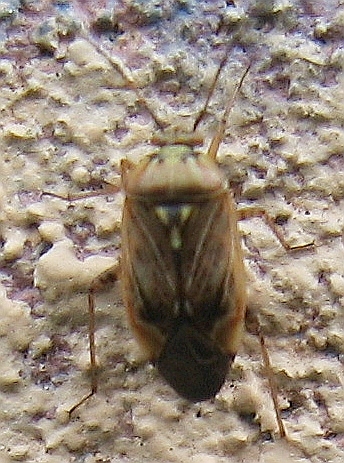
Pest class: lygus_bug